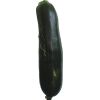
Label: dark_zucchini